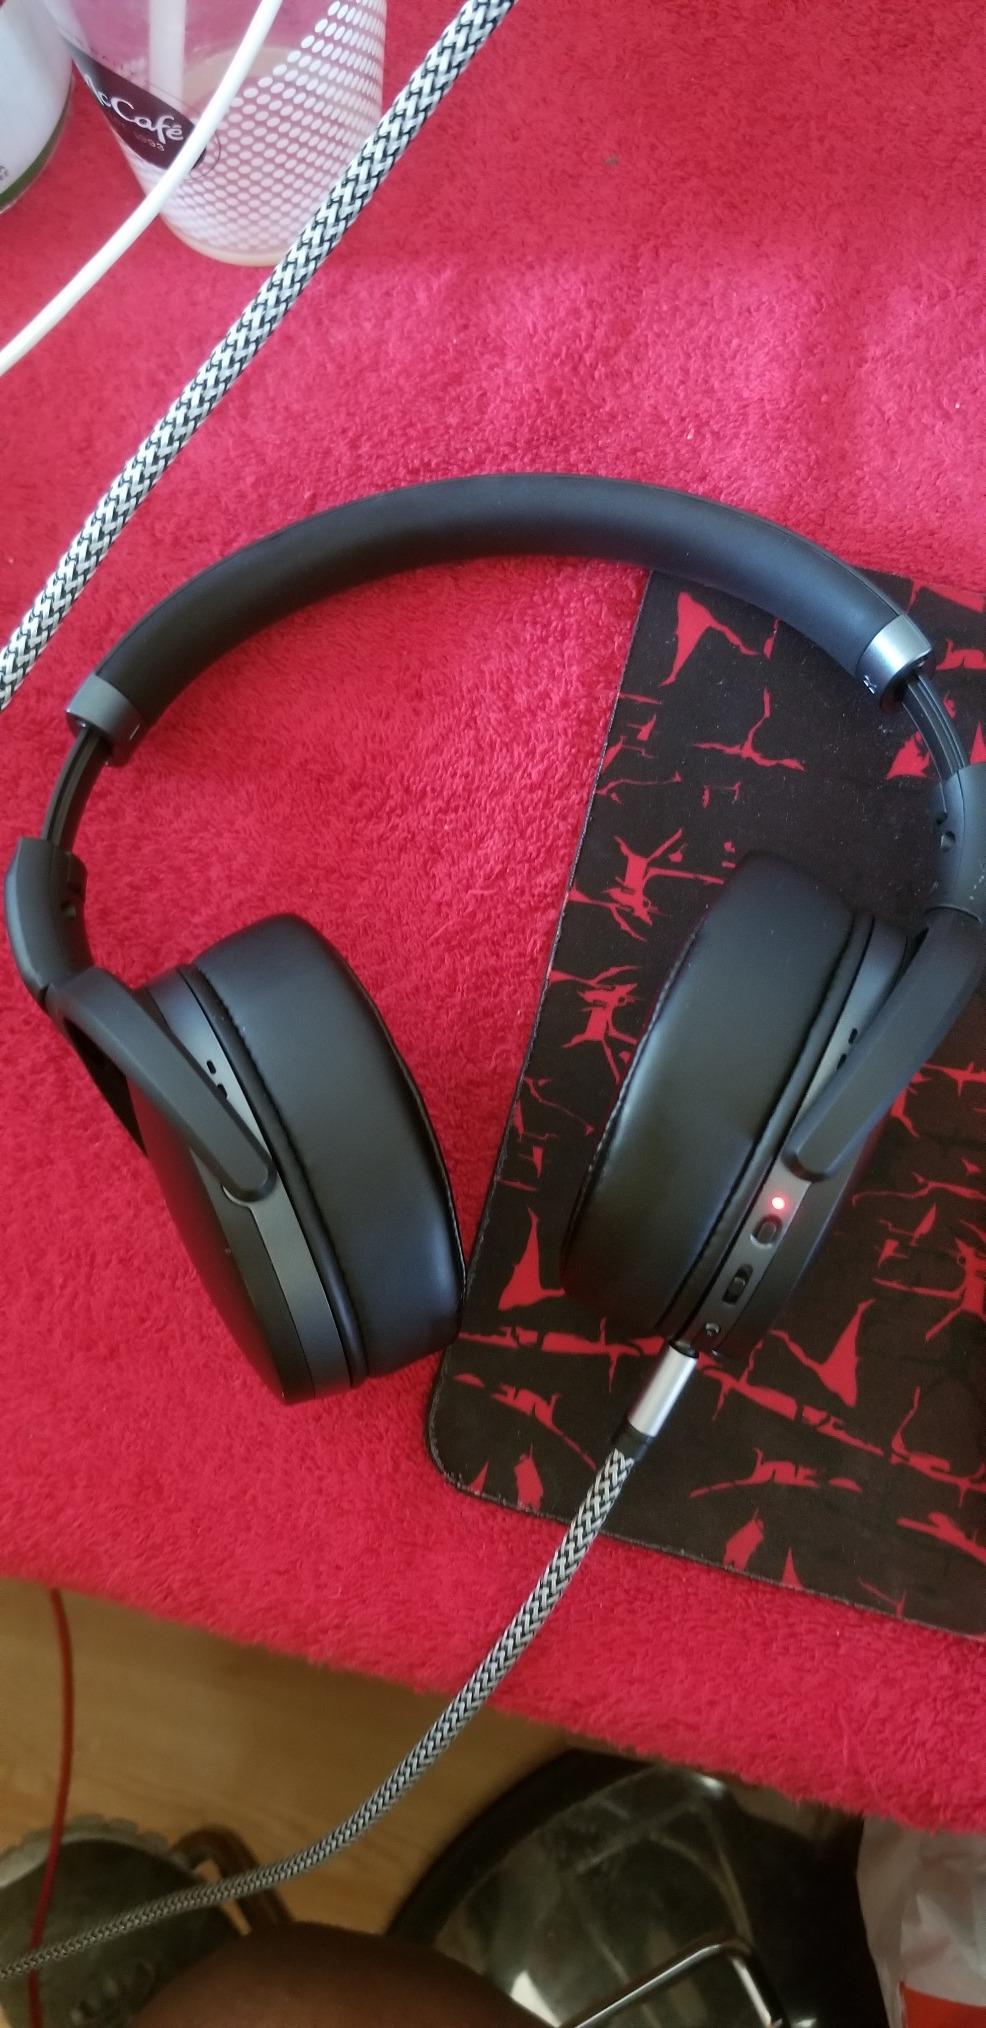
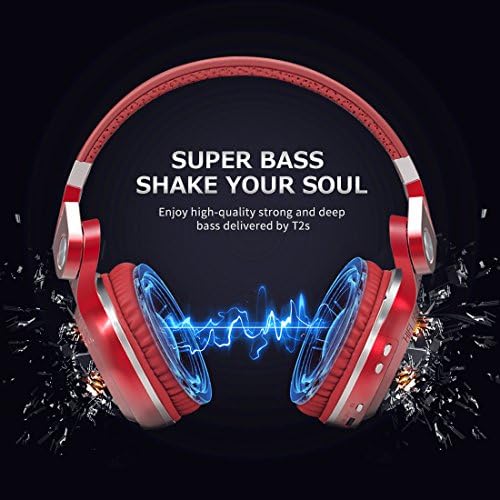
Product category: headphones
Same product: no